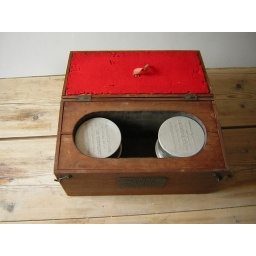
glass jars in box